Gakkō no Kaidan (2015 TV series)

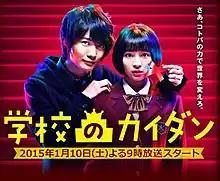
Poster

is a Japanese television drama series premiered on NTV on 10 January 2015. This drama has nothing to do with the Japanese horror film of the same name. The first episode was extended by 15 minutes. It received the viewership rating of 9.2% on average. In this drama, Suzu Hirose played the lead role for the first time.